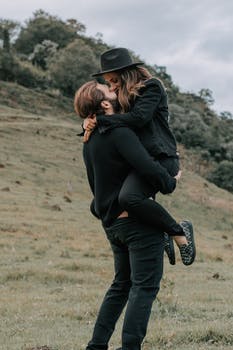
Label: No Watermark